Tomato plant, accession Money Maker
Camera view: horizontal (90 deg, fisheye); turntable rotation: 60 degrees
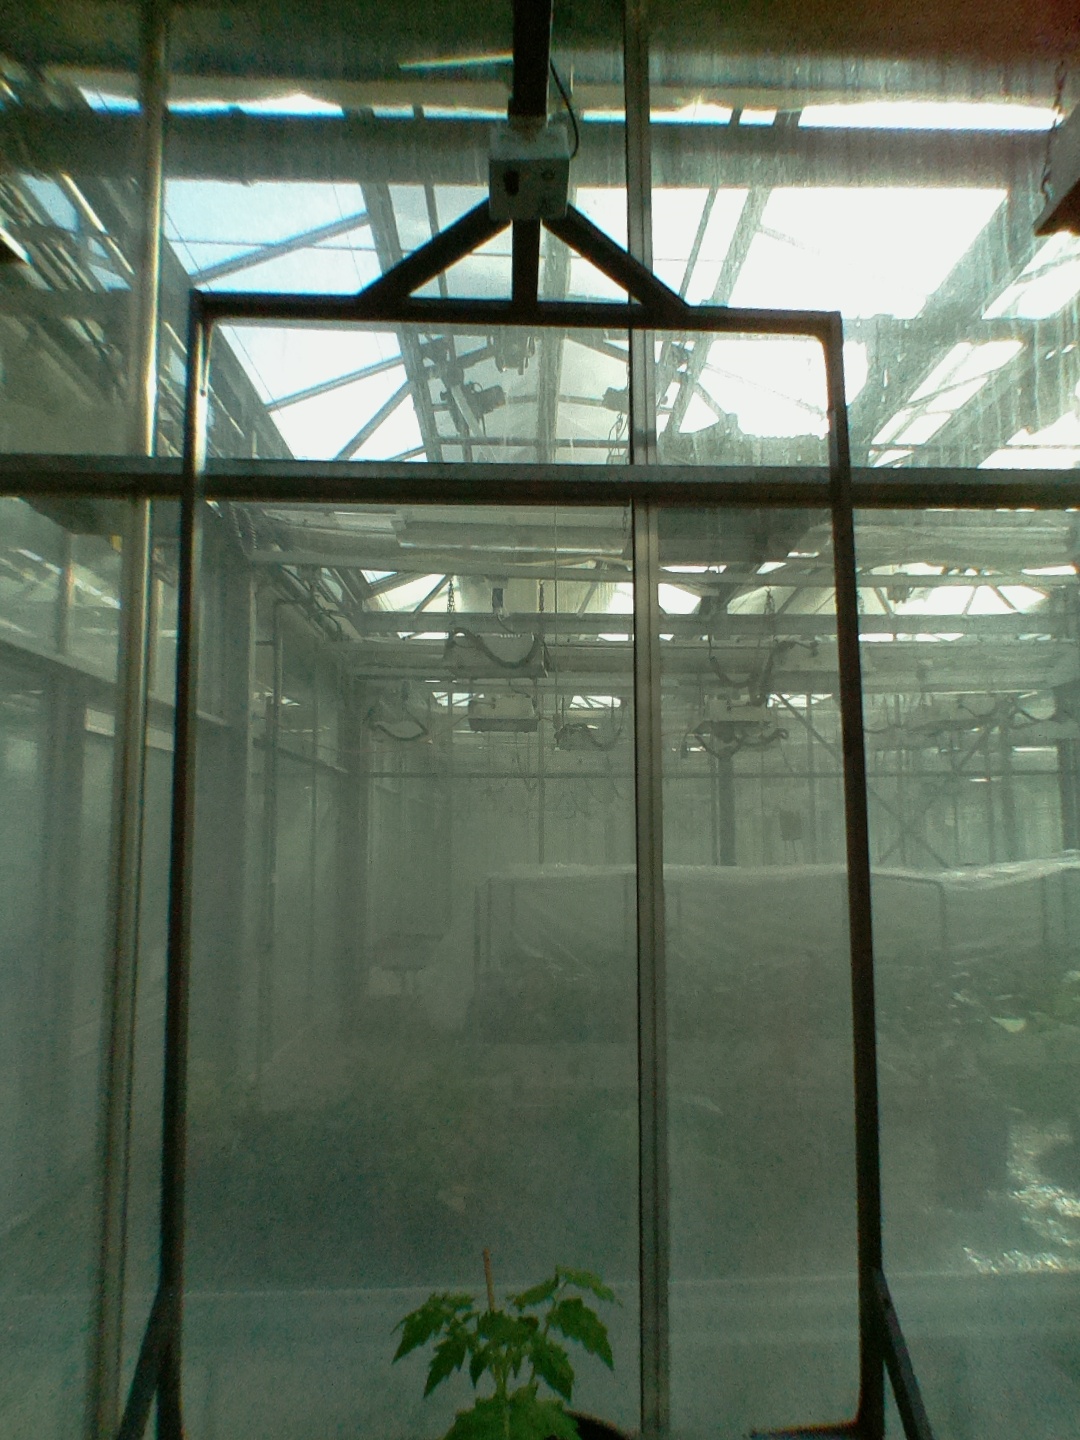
BBCH growth stage 13: 6 of true leaves visible